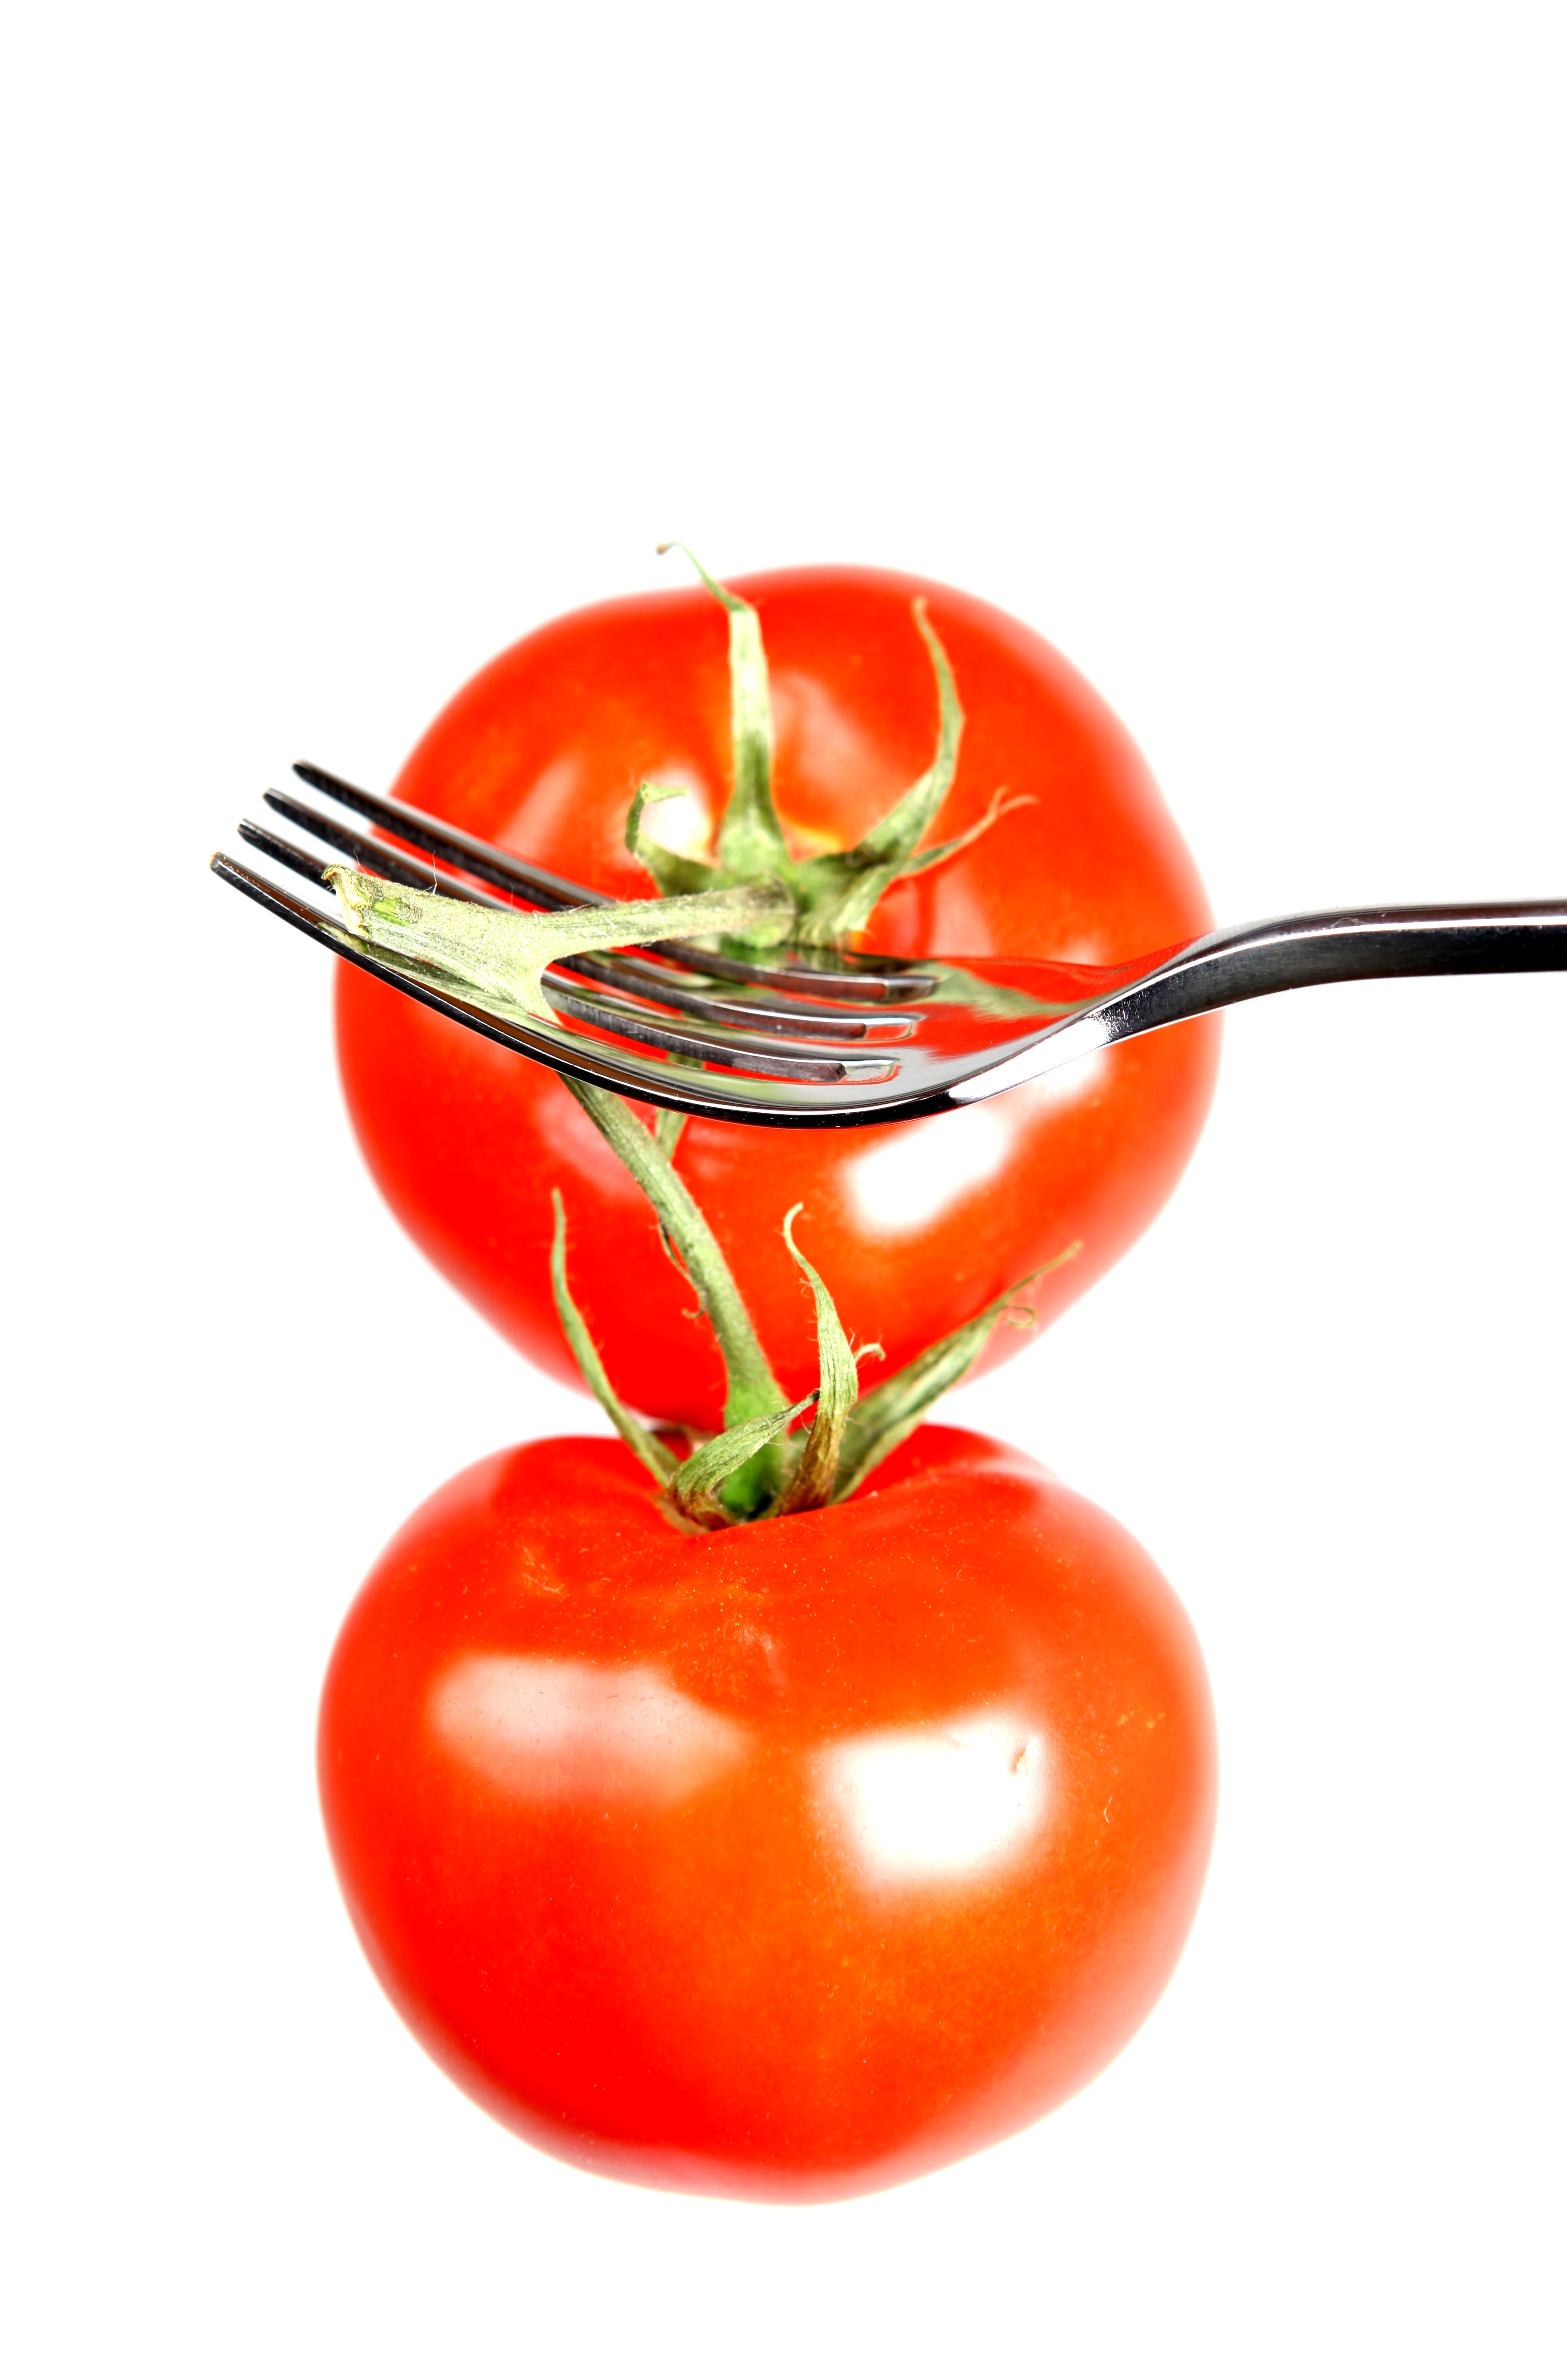
fork, plant, fruit, food, symbol, produce, vegetable, healthy, eat, tomato, nutrition, tomatoes, frisch, rose hip, flowering plant, land plant, potato and tomato genus